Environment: lab
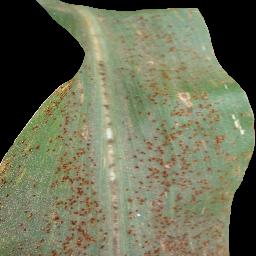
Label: common_rust